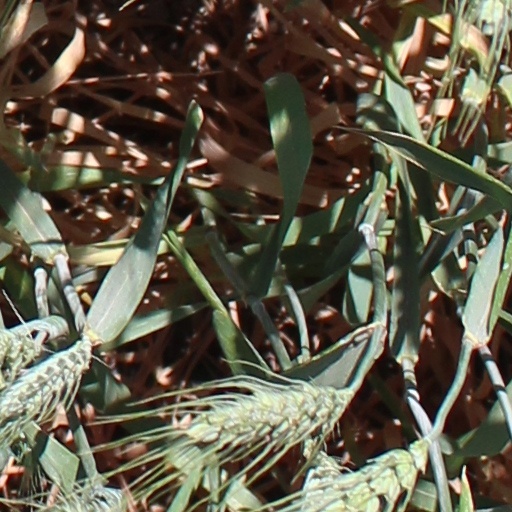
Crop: wheat